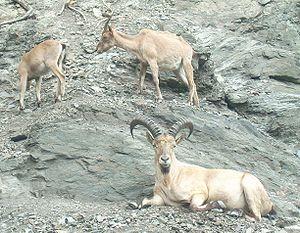
L'Elbrouz ou Elbrous, en russe Эльбрус, Elbrous ou El'brous, en karatchaï-balkar Минги тау, Miñi taw, /miŋŋi taw/, situé dans le nord du Caucase, en Russie, est le point culminant de cette chaîne de montagnes ; avec ses 5 642 mètres, il est le plus haut sommet de l'Europe. Il s'agit d'un volcan ayant connu des éruptions jusqu'au début de notre ère, et il a fait naître des légendes comme celle voulant que Prométhée ait été enchaîné à ses deux pics principaux pour avoir offert le feu aux hommes. Il est recouvert de nombreux glaciers et, même si l'ascension est techniquement facile et dispose de moyens mécaniques sur l'itinéraire principal, il reste difficile d'accès en raison de ses conditions climatiques rigoureuses et changeantes. Ainsi, le point culminant n'est vaincu qu'en 1874 et la montagne, devenue un symbole de conquête, a fait de nombreux morts. Malgré des problèmes environnementaux dus à la fréquentation, la faune et la flore relativement riches sont protégées par un parc national depuis 1986.
Le Tur du Caucase occidental ou chèvre du Caucase occidental, ou simplement chèvre du Caucase est une espèce de mammifère herbivore de la famille des bovidés que l'on rencontre dans le Caucase de l'Ouest à une altitude de 800 à 4 000 m. Elle vit notamment dans la réserve naturelle du Caucase.